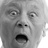
Emotion: surprise